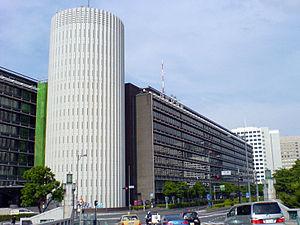
Le Mainichi Shinbun est l'un des journaux japonais à plus haut tirage. Il est publié par The Mainichi Newspapers Co., Ltd. Le PDG et directeur de publication est Yutaka Asahina, il remplace en 2008 Masato Kitamura.